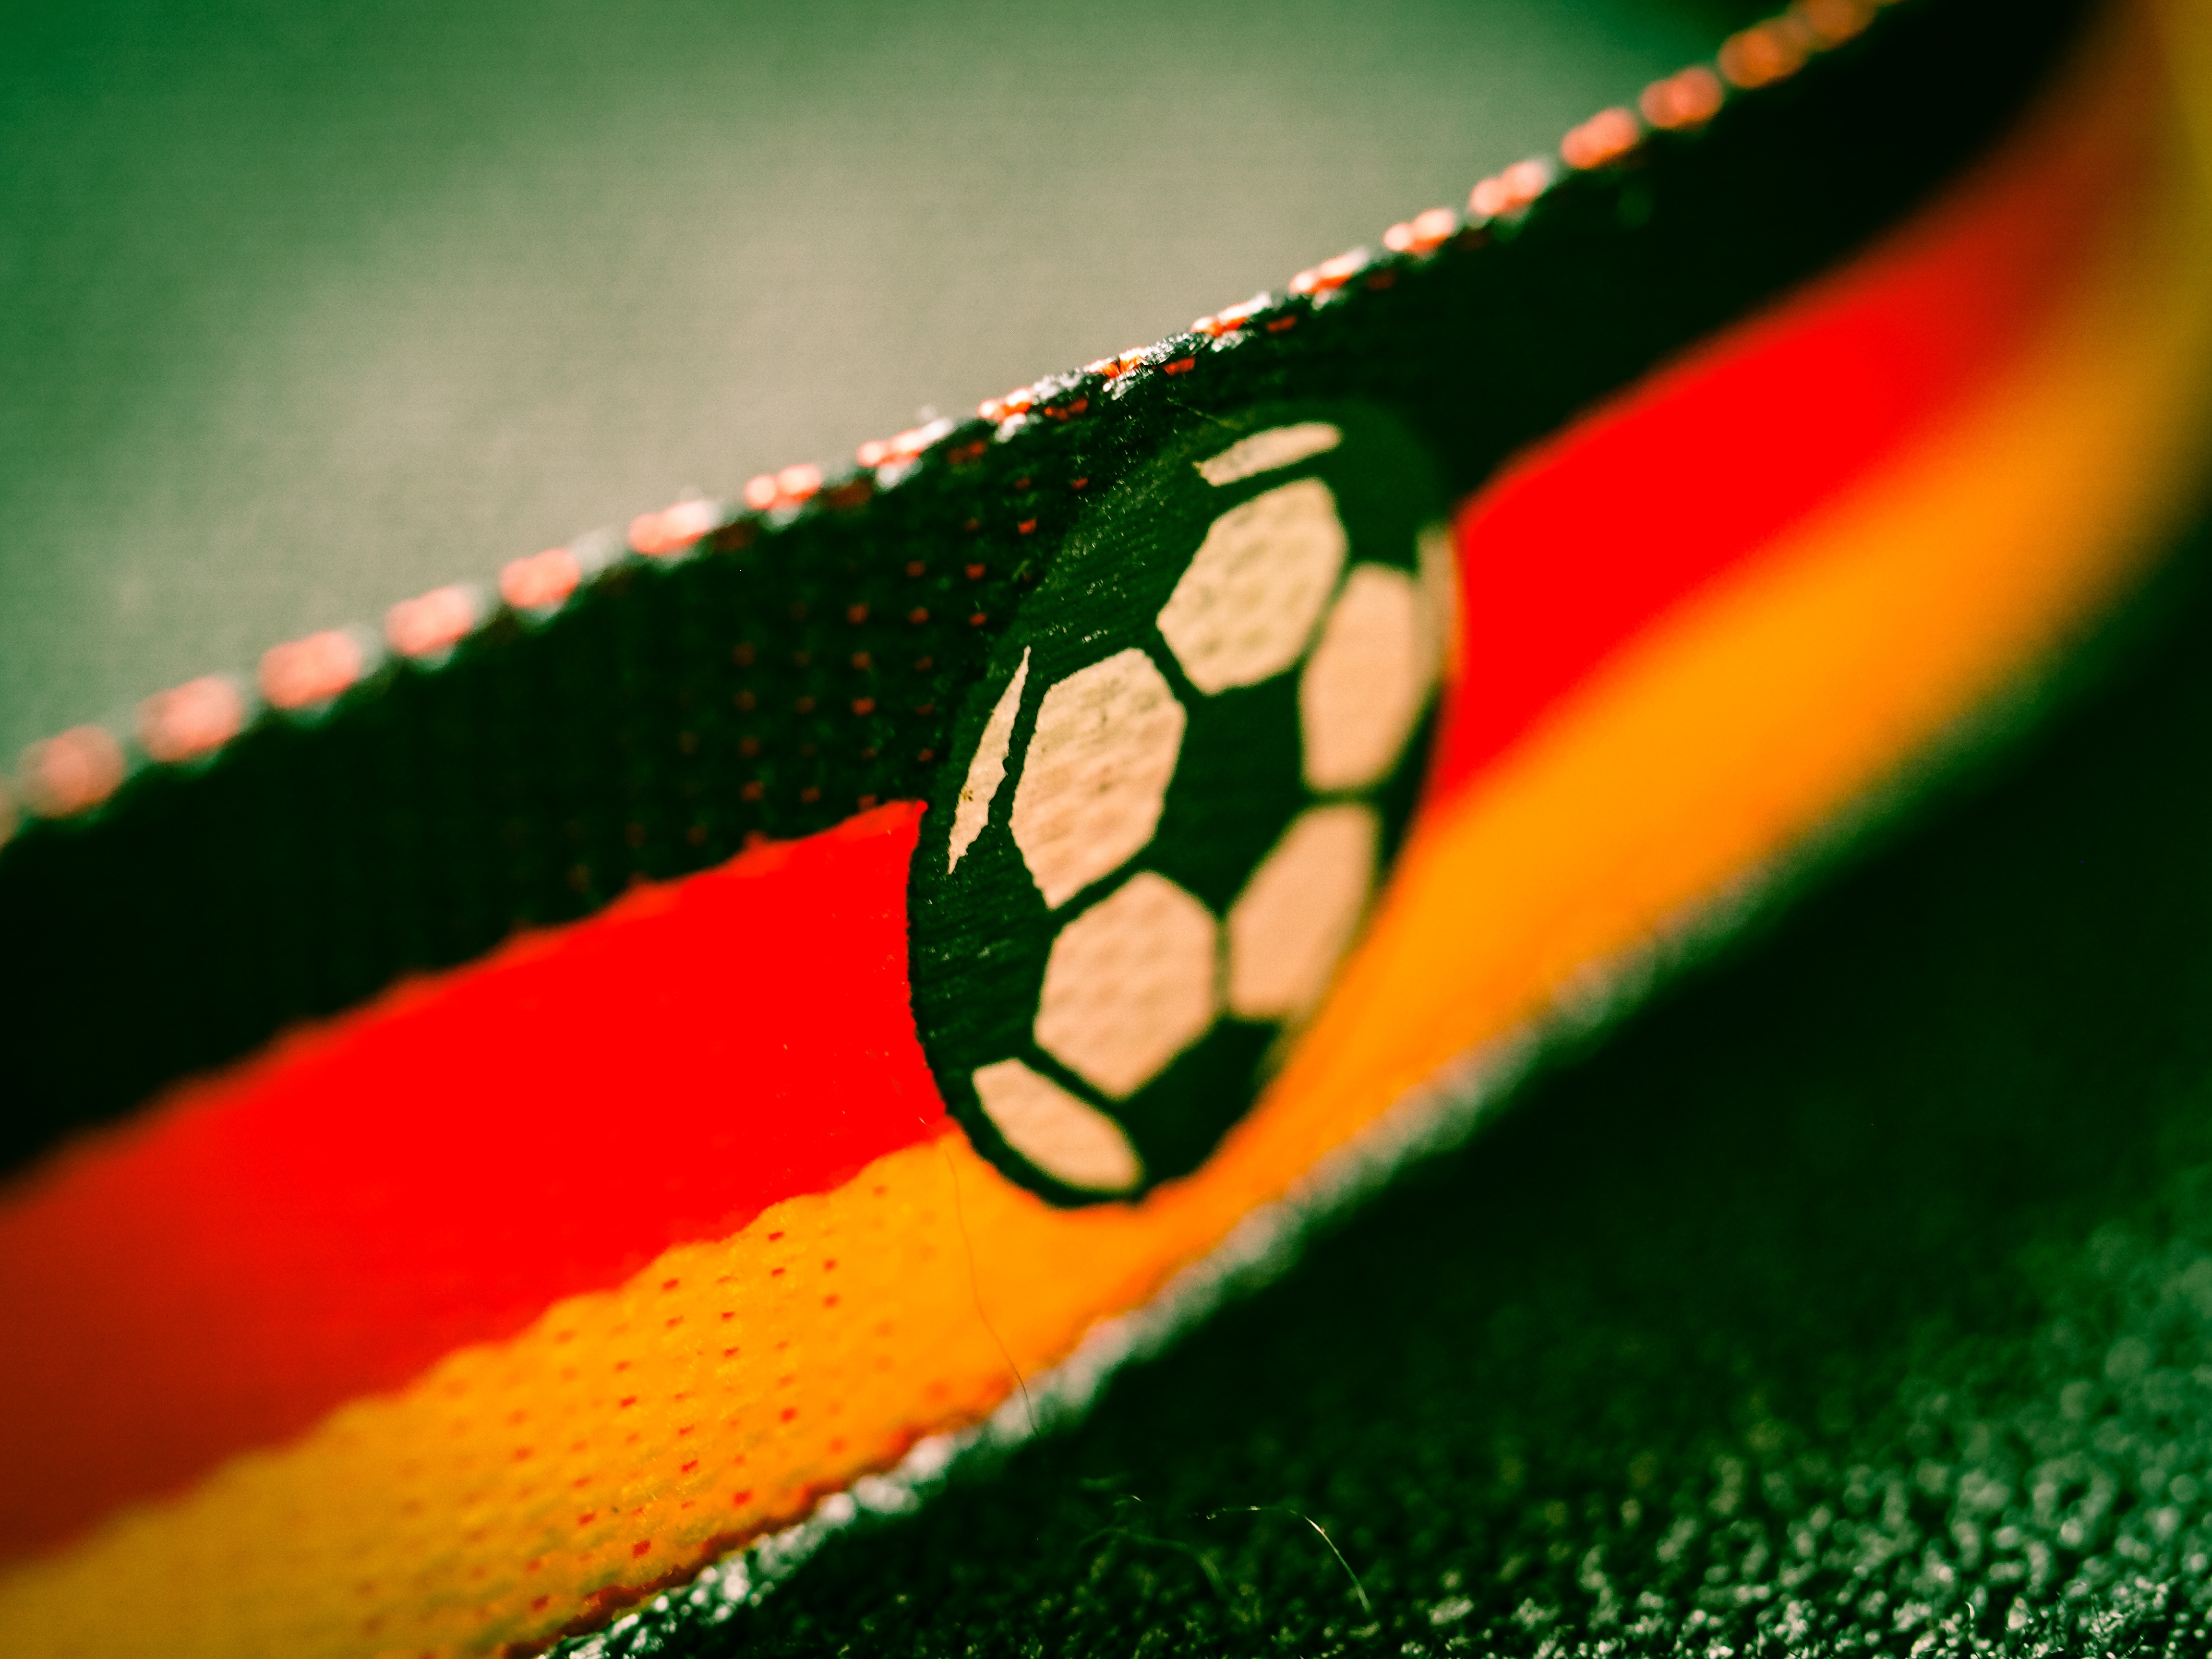
light, photography, leaf, band, green, red, color, flag, yellow, football, close up, ferns, germany, macro photography, unh nger